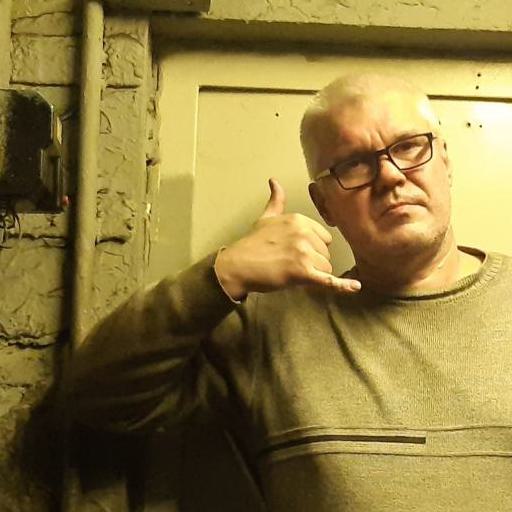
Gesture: call